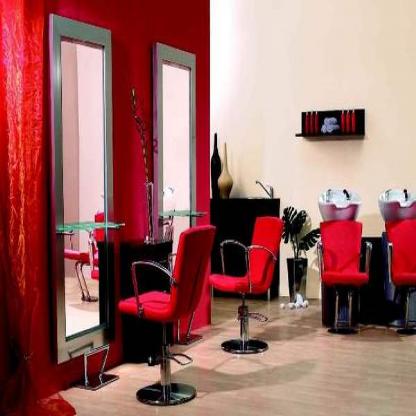
Scene: Indoor